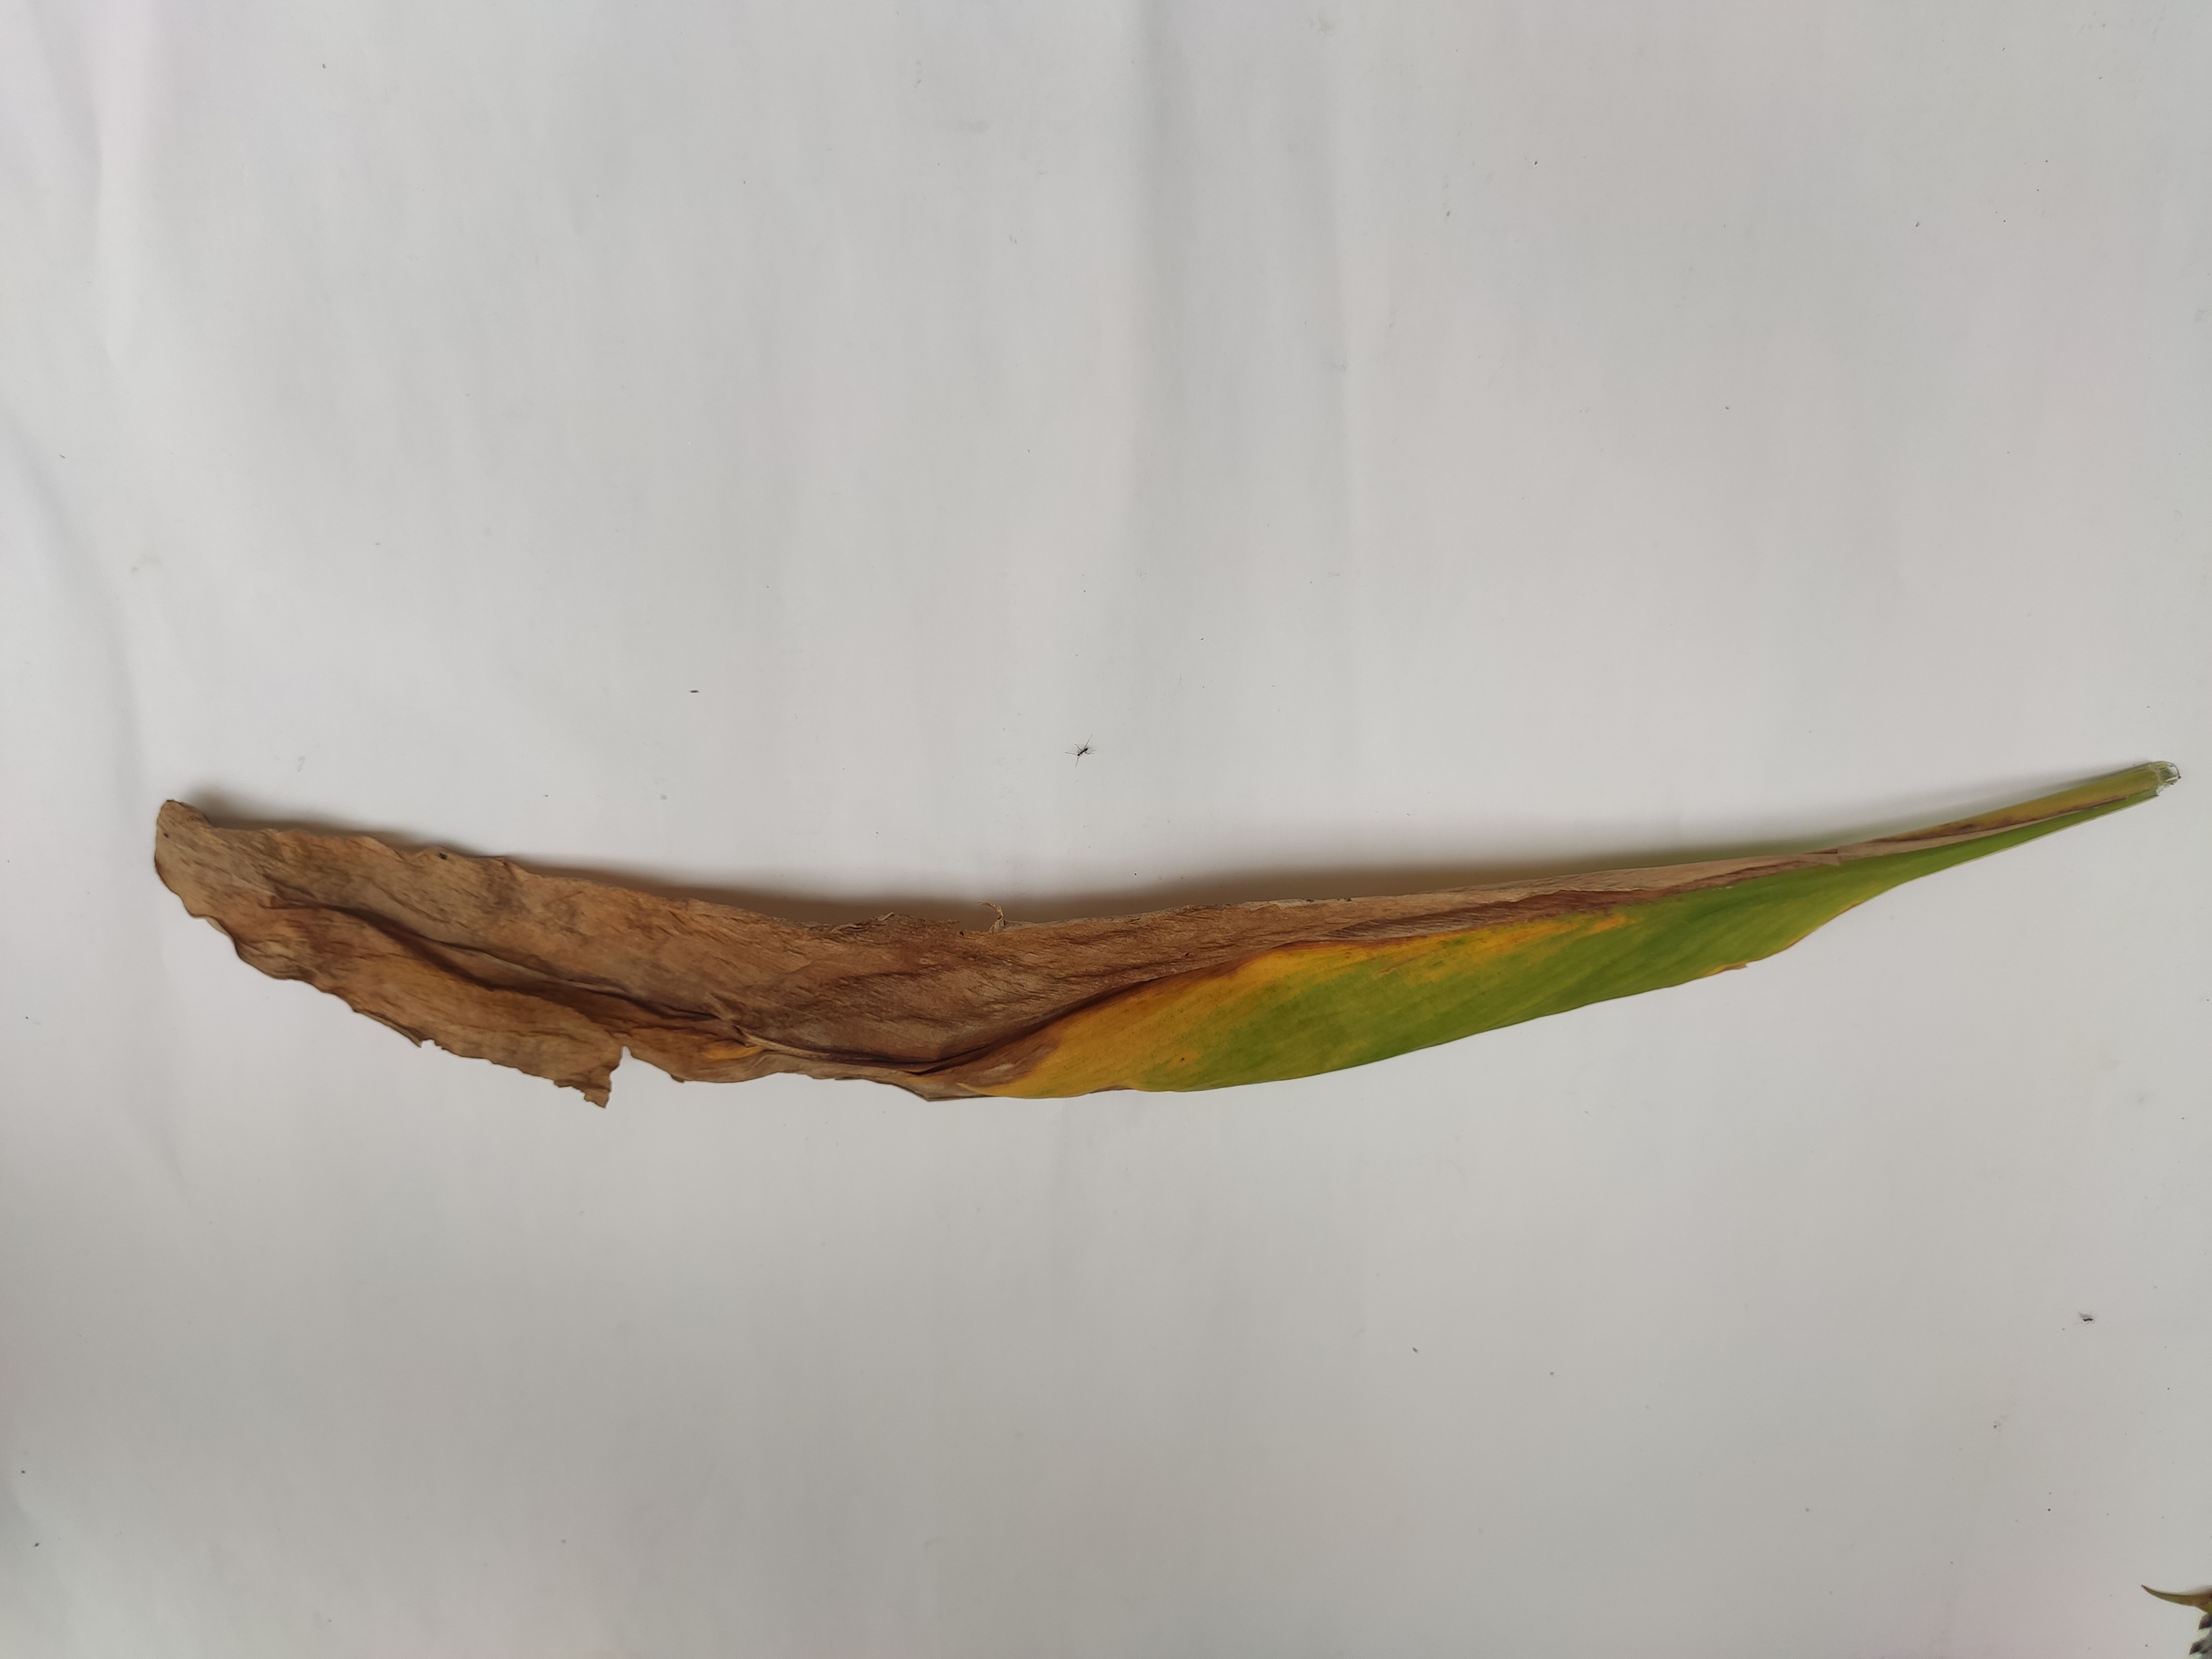
Label: Blotch